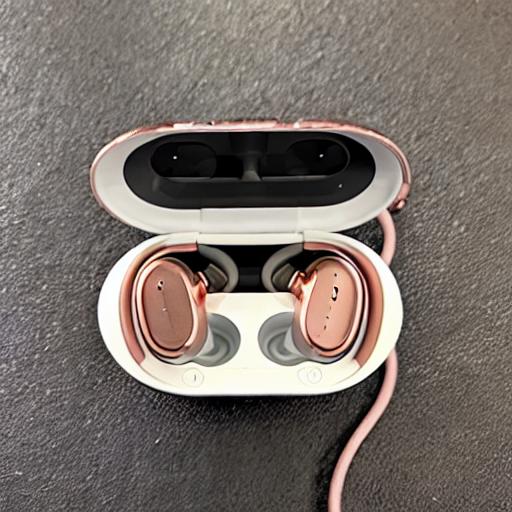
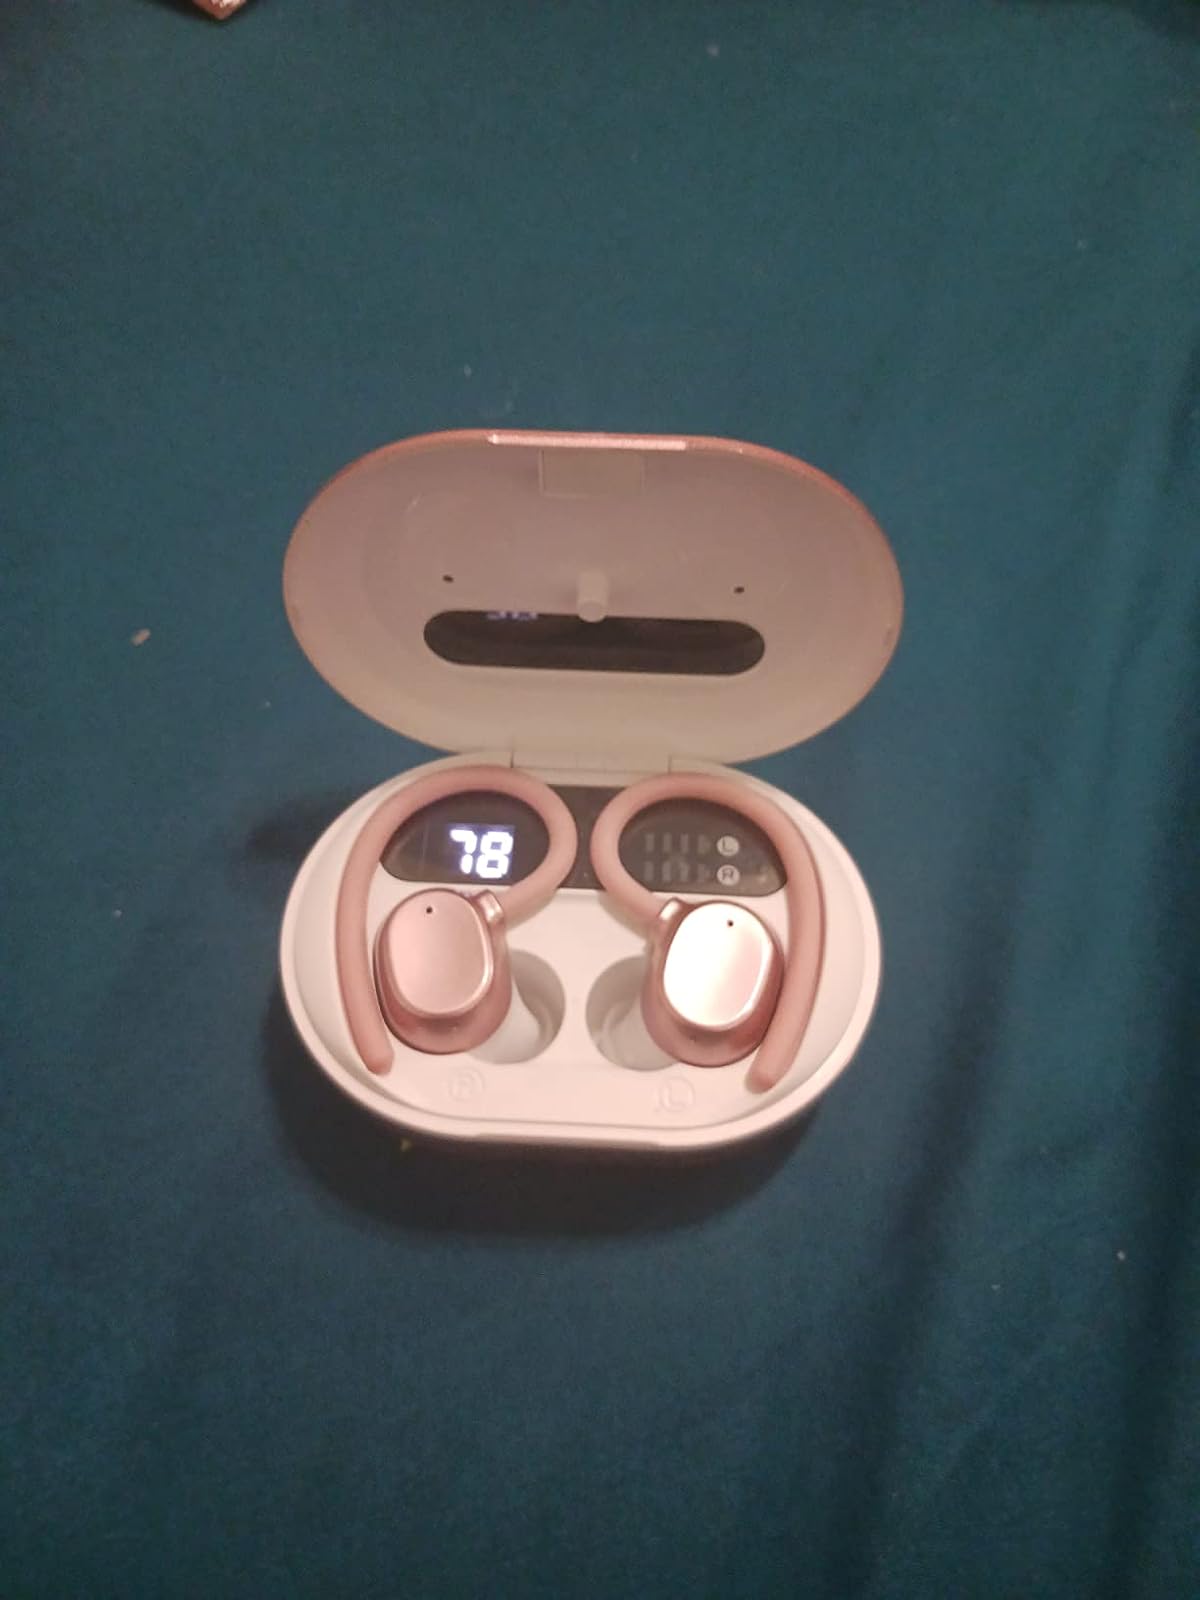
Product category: earbuds
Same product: no